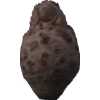
Label: celery